Kakawin Sutasoma

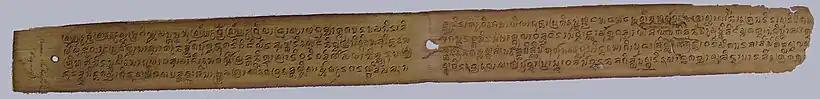
Palm leaf manuscript of "Kakawin Sutasoma", a 14th-century Javanese poem.

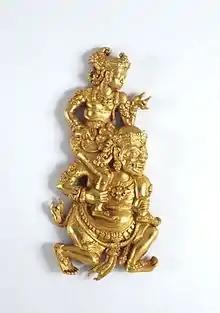
A figure of gold from the Majapahit period representing Sutasoma being borne by the man-eater Kalmasapada

Kakawin Sutasoma is an Old Javanese poem in poetic meters ("kakawin" or "kavya"). It is the source of the motto of Indonesia, "Bhinneka Tunggal Ika", which is usually translated as "Unity in Diversity", although it means '(Although) in pieces, yet One'. It is not without reason that the motto was taken from this kakawin as the kakawin teaches religious tolerance, specifically between the Hindu and Buddhist religions.